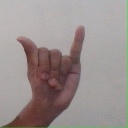
अक्षर: य